Edgar Vos

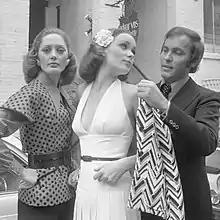
Edgar Vos (1972)

Vos was born in Makassar in the Dutch East Indies (now Indonesia) in 1931. He studied fashion at the Gerrit Rietveld Academie in Amsterdam.